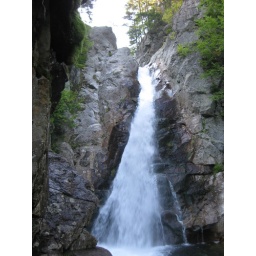
Glen Ellis falls in the white mountains